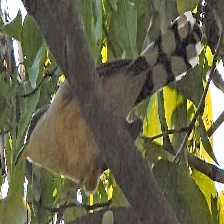
Species: MANGROVE CUCKOO
Scientific name: COCCYZUS MINOR